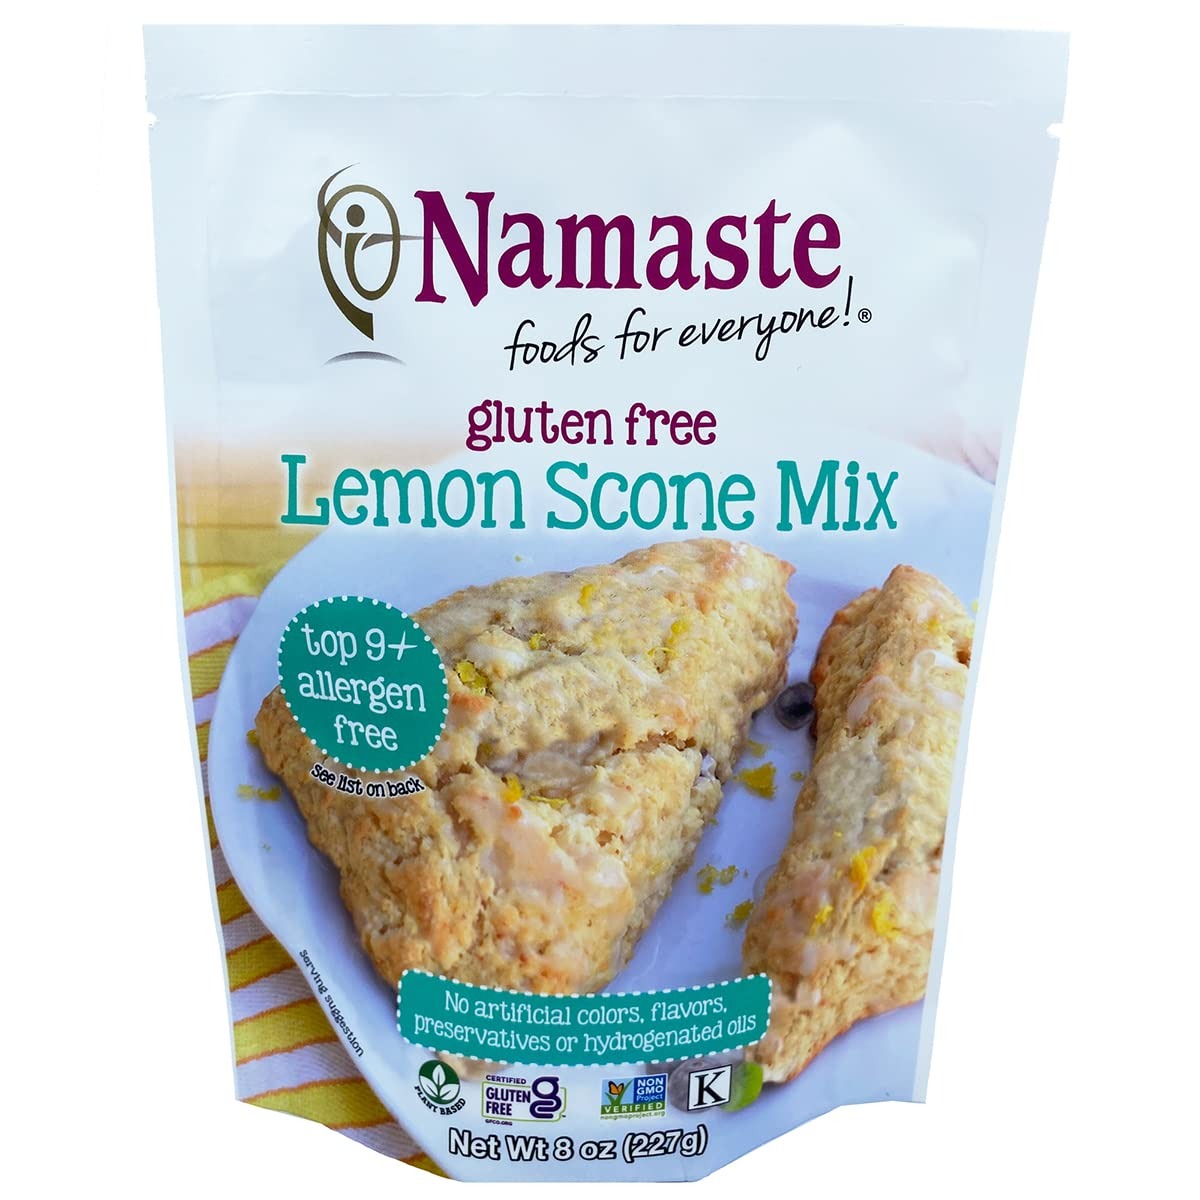
Item Name: Gluten Free Lemon Scone Mix, 8oz
Bullet Point 1: Gluten Free
Bullet Point 2: Non-GMO
Bullet Point 3: Allergen-Free
Bullet Point 4: Clean Ingredients
Bullet Point 5: Plant Based
Value: 8.0
Unit: Ounce

Price: 9.94